Shin-Kambara Station

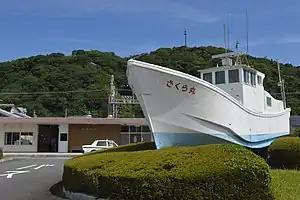
JR Shin-Kambara Station in 2019

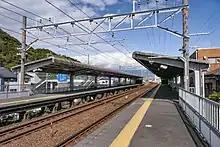
Station platforms, March 2022

Shin-Kambara Station is served by the Tōkaidō Main Line, and is located 152.5 kilometers from the starting point of the line at Tokyo Station.